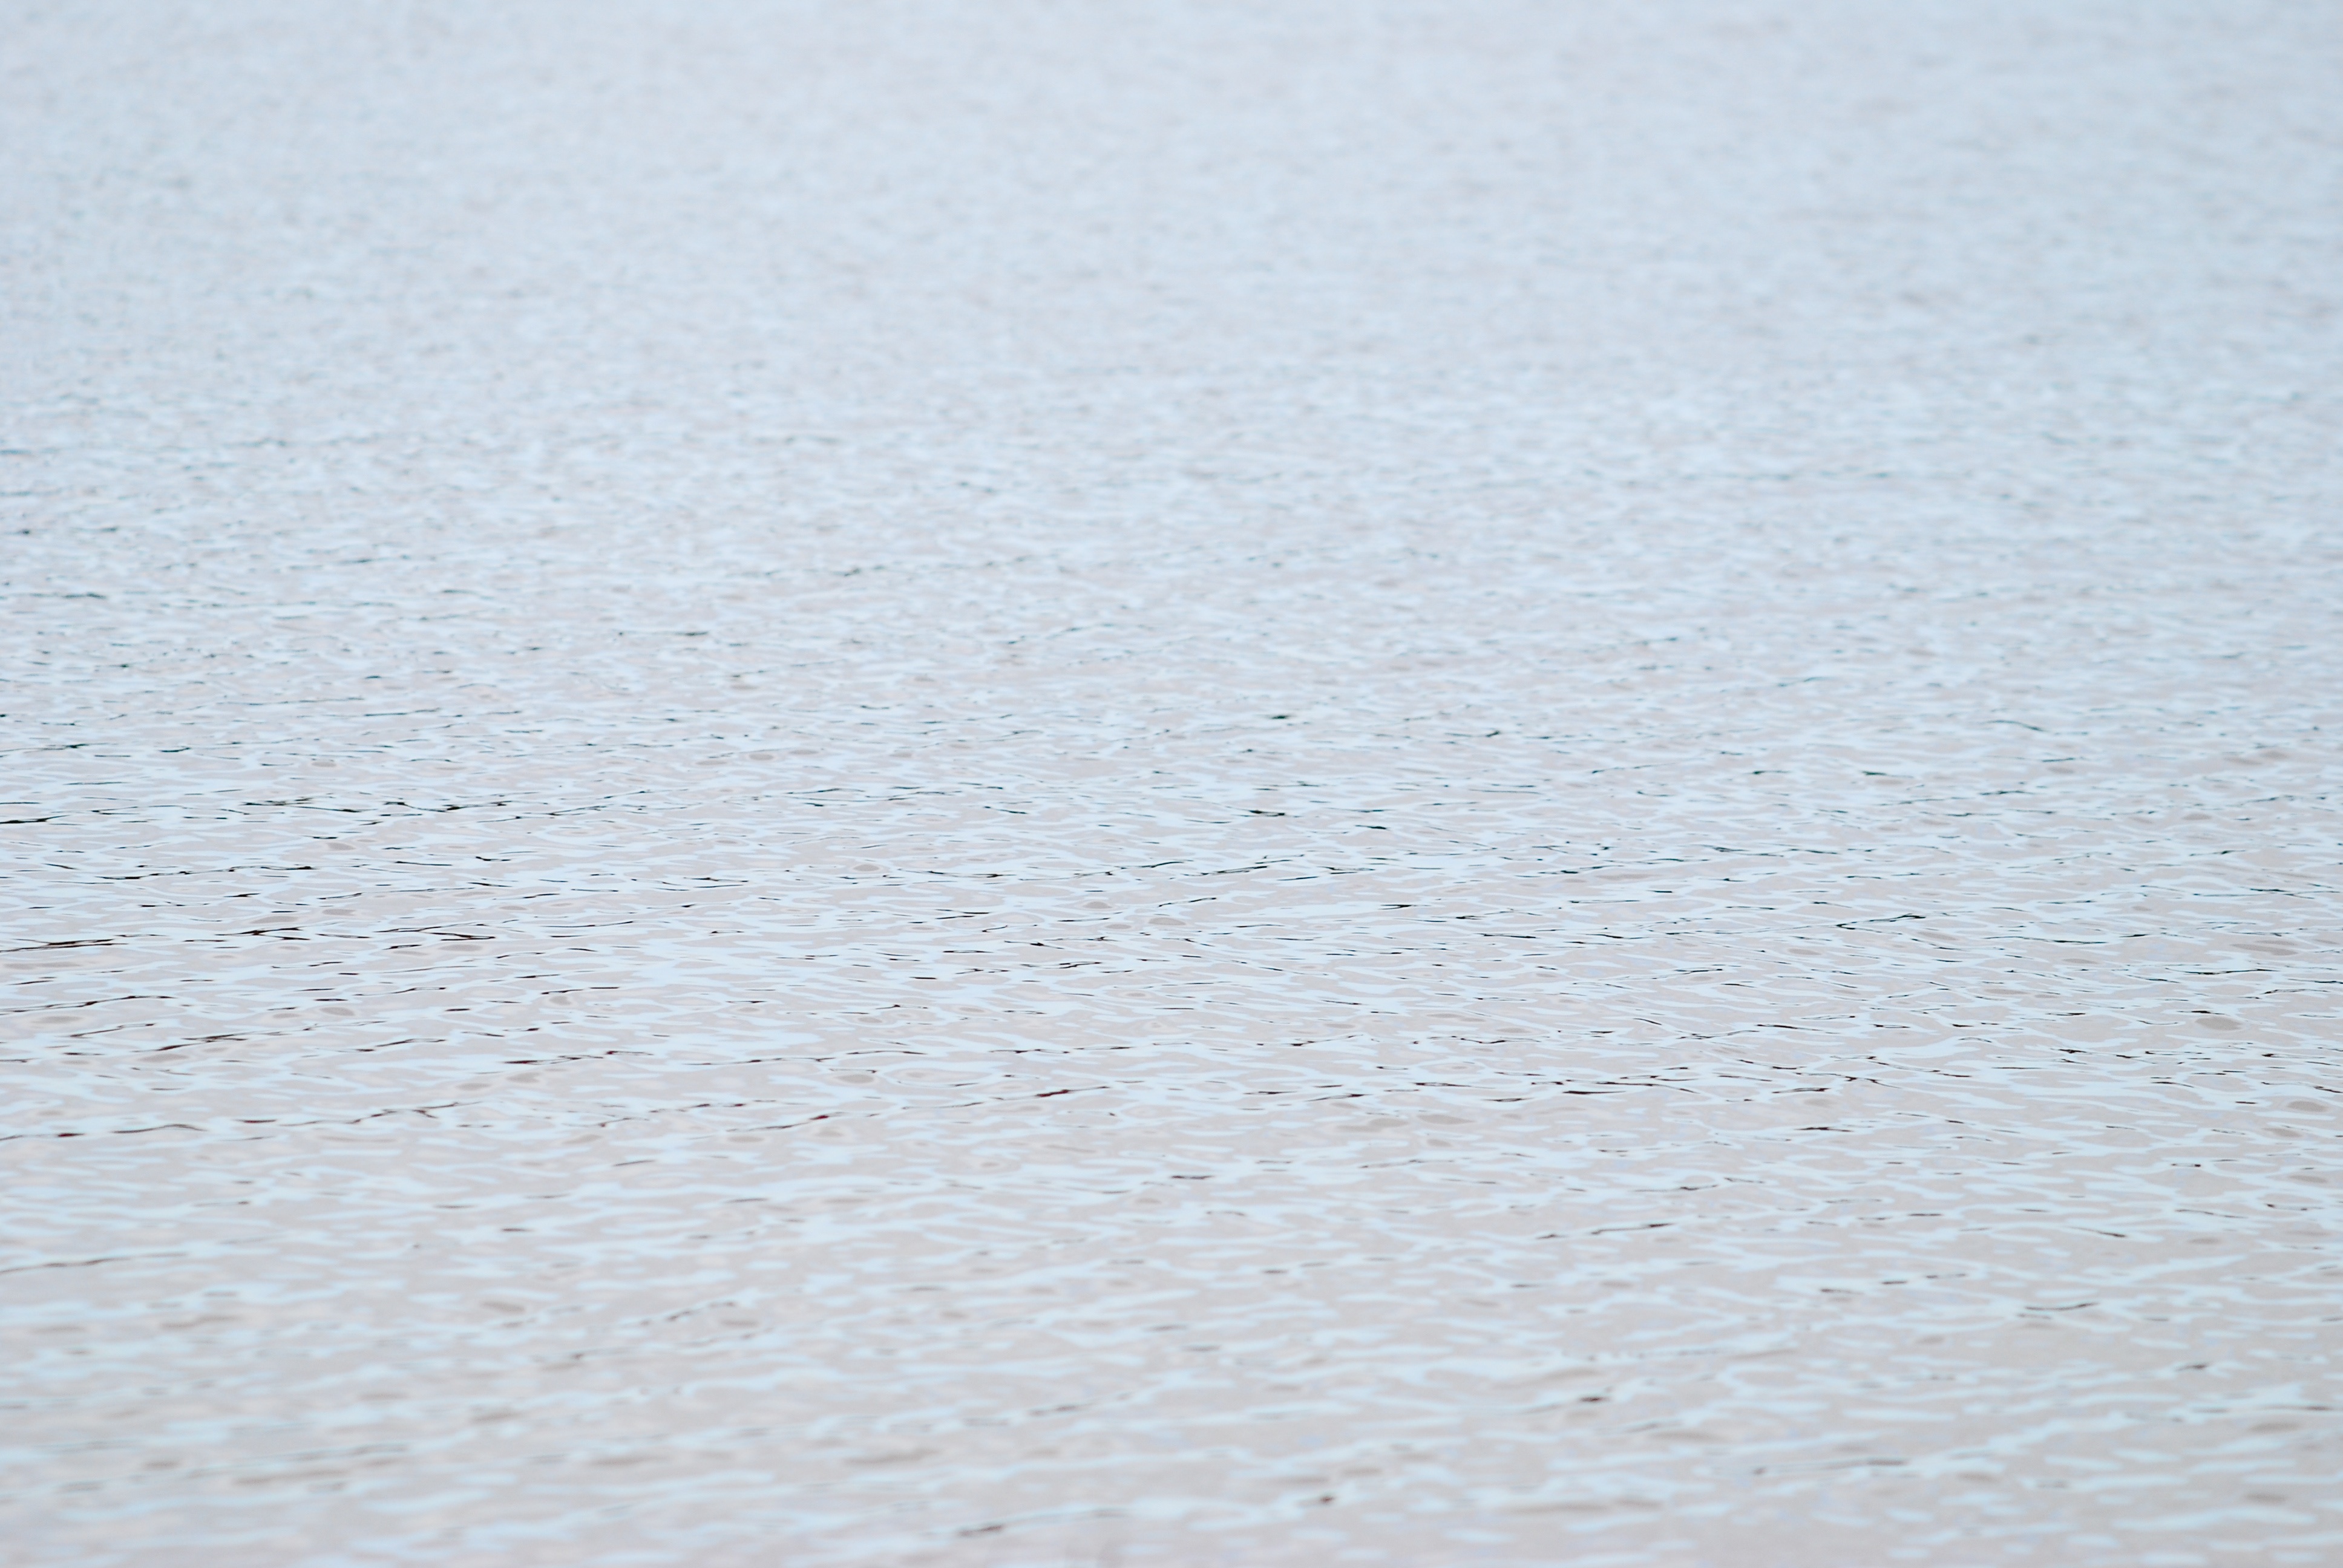
sea, water, nature, sand, snow, drop, liquid, white, texture, floor, lake, wet, wall, asphalt, ripple, pattern, line, relax, flowing, tranquil, peaceful, fresh, calm, blue, material, surface, aqua, cool, flooring, road surface